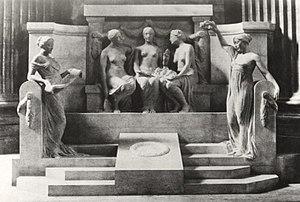
Détail de la tombe de Jean-Jacques Rousseau au Panthéon
Yves Vargas, est un philosophe français né en 1945. Influencé par la théorie marxiste, il s'intéresse particulièrement à la philosophie de Jean-Jacques Rousseau et aux questions du peuple et de la démocratie.